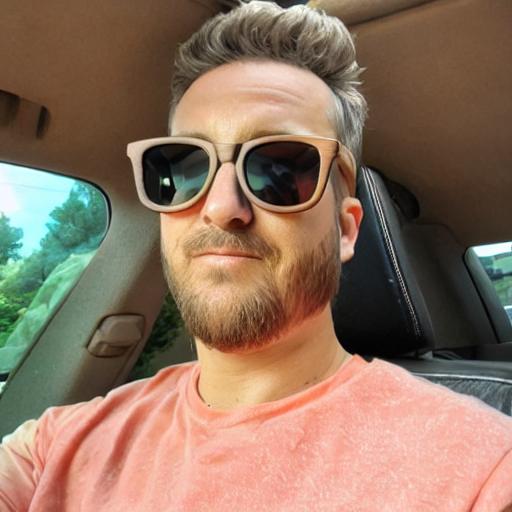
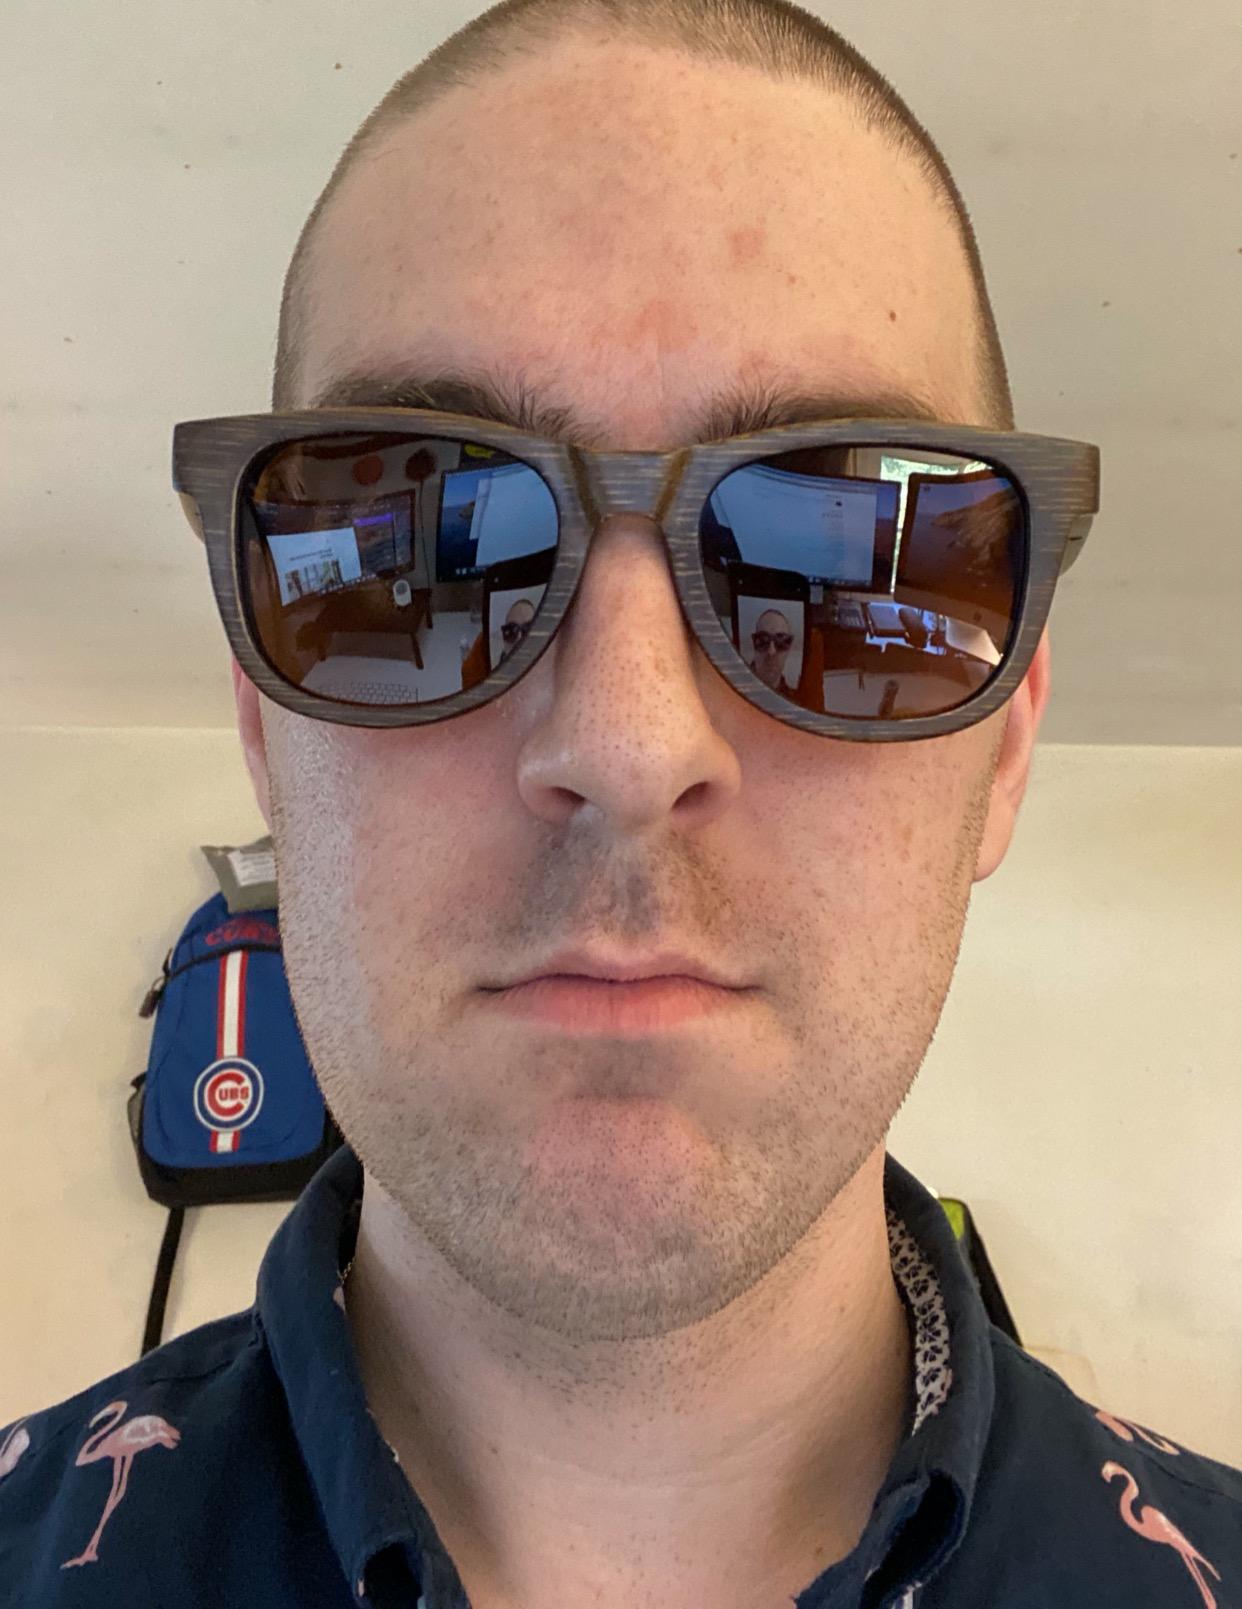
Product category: accessories_sunglasses
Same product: no